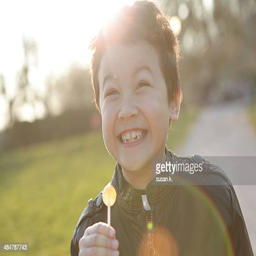
cheerful young boy eating lollipop in the park